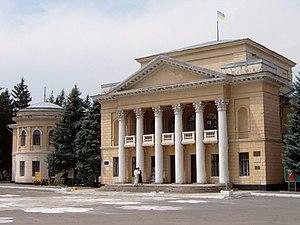
Pervomaïsk est une ville de l'oblast de Mykolaïv, en Ukraine, et le centre administratif du raïon de Pervomaïskyï. Avec une population de 66 089 habitants en 2017, elle est la deuxième ville de l'oblast.